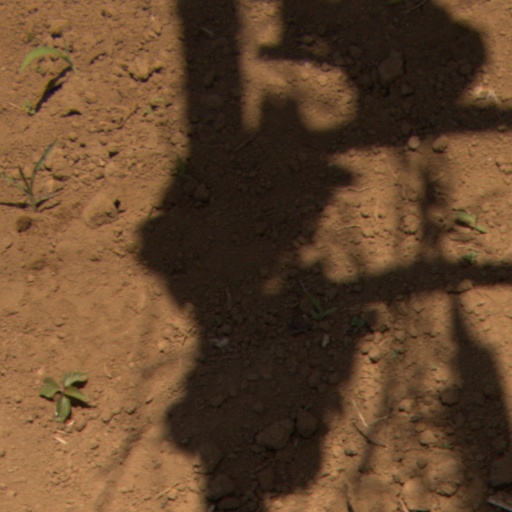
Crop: Jerusalem artichoke